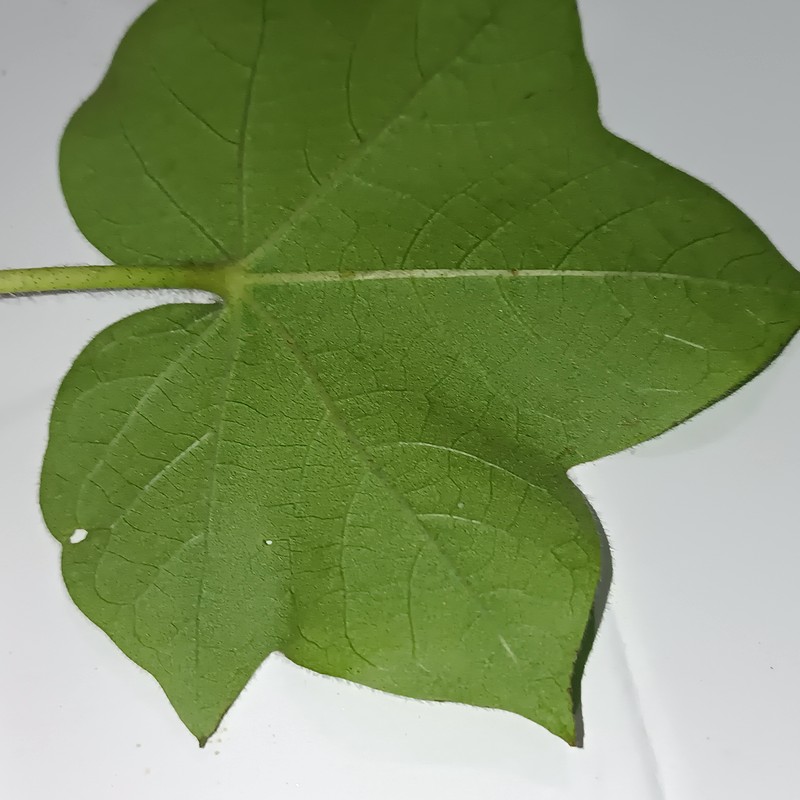
Label: Healthy Leaf